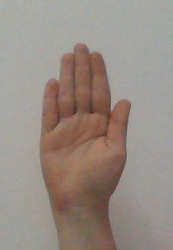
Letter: seen